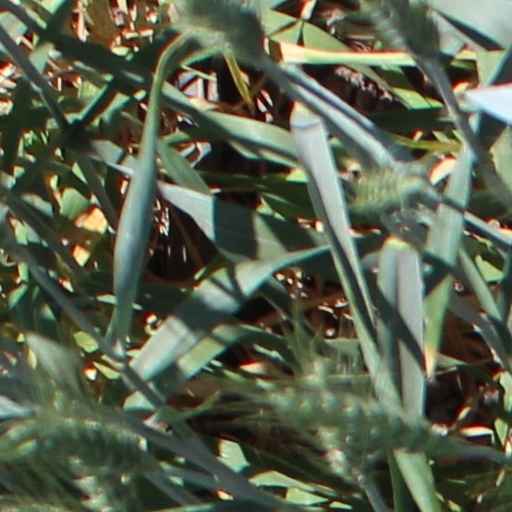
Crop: wheat